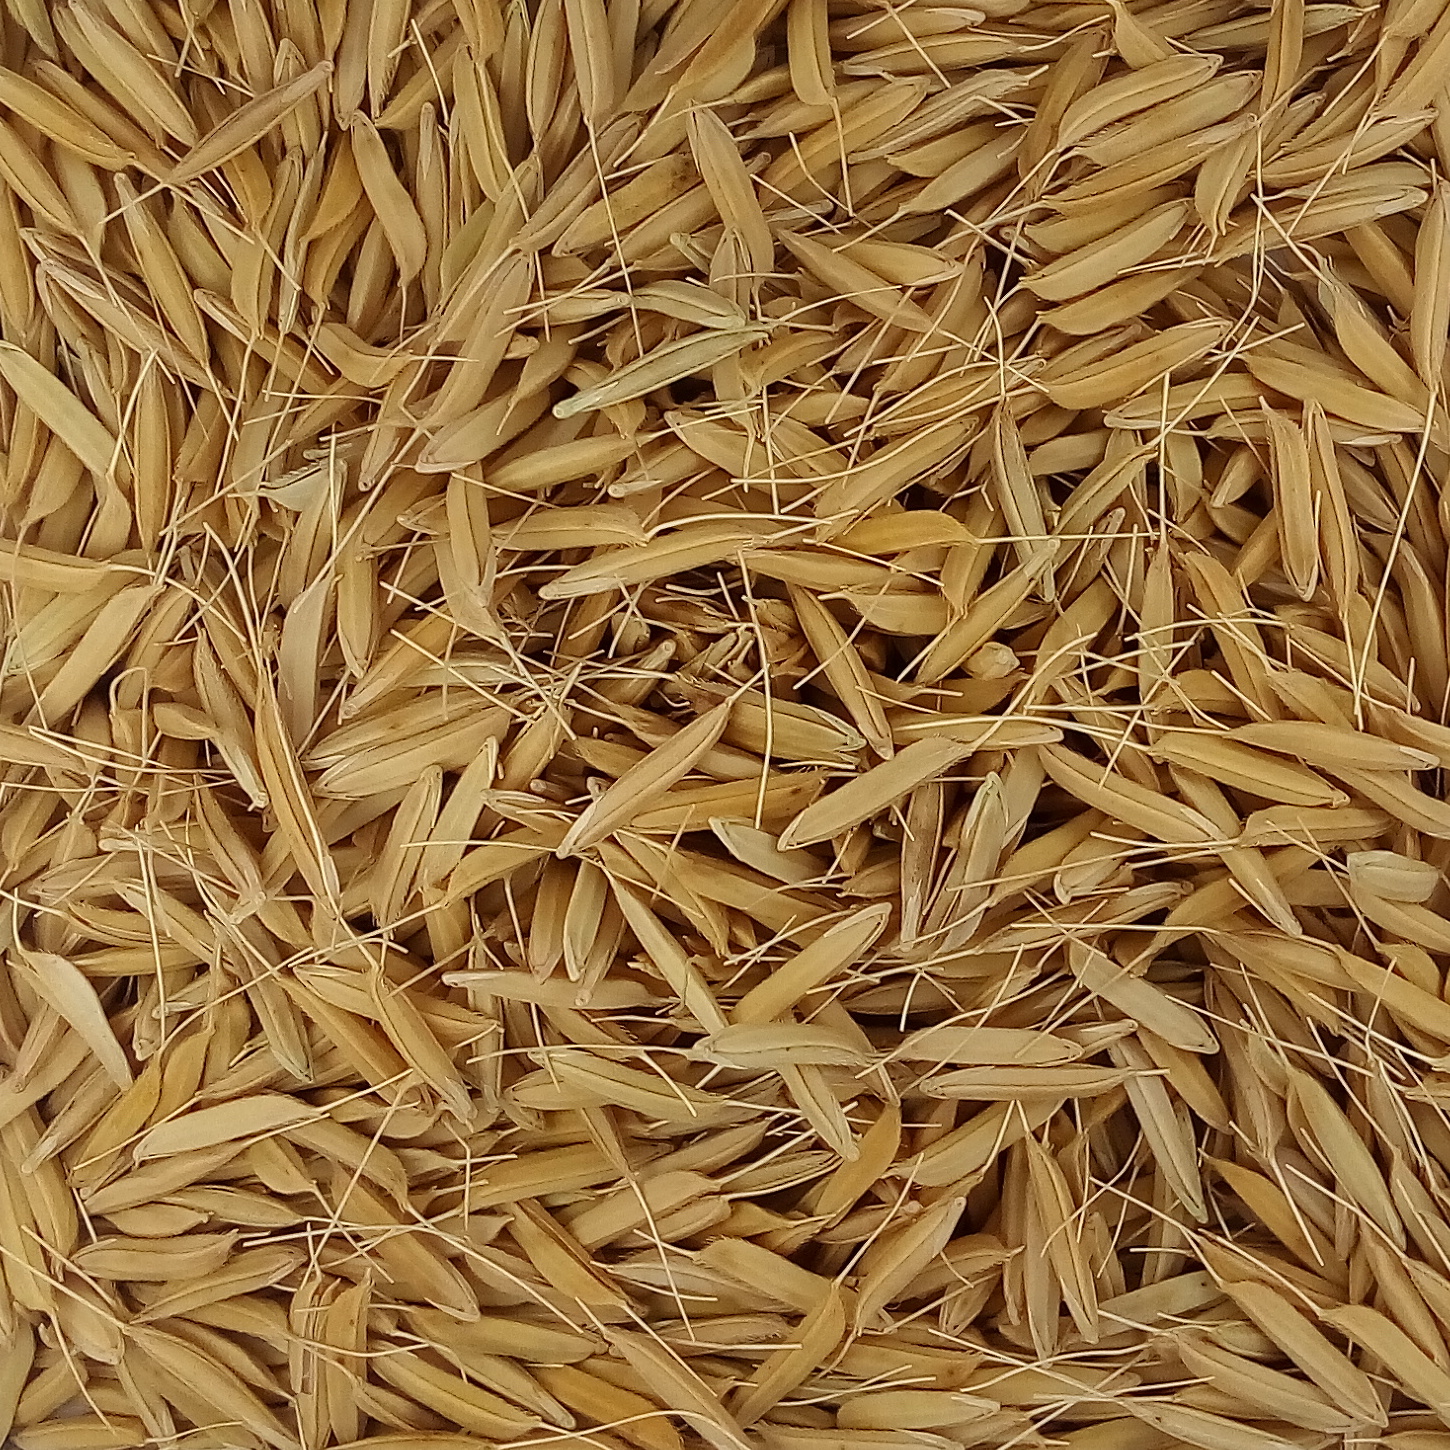
Rice seed variety: PB1